Heartless (Kanye West song)

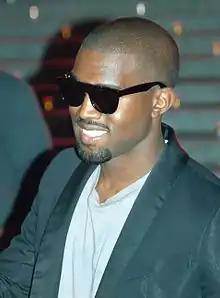
The song gave West his third top five entry of 2008 on the US "Billboard" Hot 100 in November, while it became his second highest-charting single overall on the Hot 100 two months later.

For the chart issue dated November 13, 2008, "Heartless" entered the US "Billboard" Hot 100 at number four, selling 201,000 downloads. It became West's 3rd top 5 entry of the year, as well as the 12th song overall to debut in the top 4 of the Hot 100 in the 21st century. After having fallen down the chart, the song reached number three on the Hot 100 for the issue date of January 15, 2009, simultaneously standing as the fastest growing track at radio. The song peaked at number two on the Hot 100 the following week, being blocked from the top position by Eminem's Dr. Dre and 50 Cent−featuring single "Crack a Bottle" and becoming West's second highest-charting single in the United States. In total, the song spent 30 weeks on the chart. As of May 31, 2018, the song ranks as West's fourth biggest hit of all time on the Hot 100.